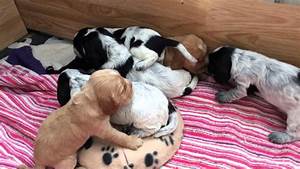
Label: dog